Manuel María Fernández Teixeiro

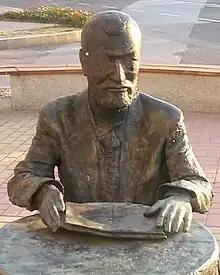
Statue of Manuel María, in Monforte de Lemos.

Although poetry was his preferred medium, Manuel María also attempted essays, narratives and plays. He moved away from a pessimistic existentialist position towards social and political commitment. In the troubled period of the 1960s and 1970s, he took part in the undercover reorganisation of the Galician nationalist political parties; he also worked with various organisations devoted to restoring Galician culture, arranging conferences and reciting poems. He managed the Xistral publishing house and together with its founder he ran the bookshop of the same name. He was made a corresponding member of the Royal Galician Academy in 1970, but renounced his membership in a public letter that appeared in the Galician newspapers in 1975.